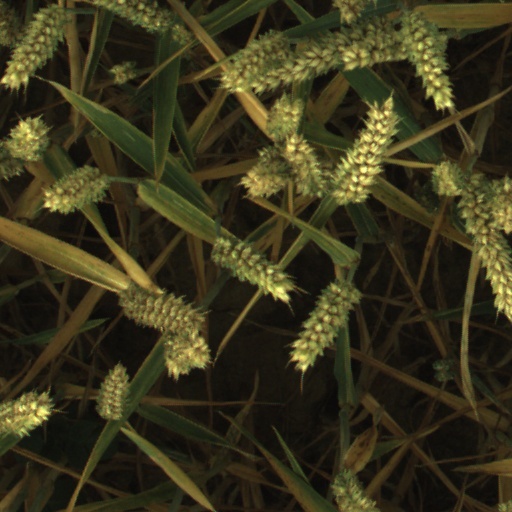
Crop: wheat